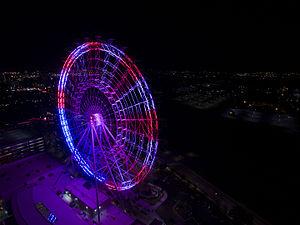
The Wheel at ICON Park Orlando est une grande roue s'élevant à 122 mètres située dans la ville d'Orlando, en Floride aux États-Unis. Elle a accueilli ses premiers passagers le 29 avril 2015. Elle est située sur International Drive, la rue la plus touristique d'Orlando, équivalent du Strip à Las Vegas.